Dean of Cashel

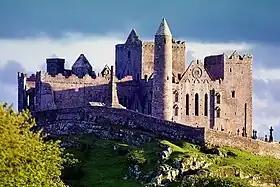
The historic cathedral of St Patrick, located at the Rock of Cashel.

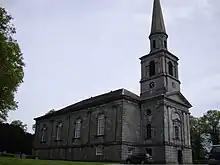
The present Church of Ireland cathedral of St John the Baptist and St Patrick's Rock, Cashel.

The Dean of Cashel is the head of the Chapter of the Cathedral Church of St John the Baptist and St Patrick's Rock, Cashel, one of the Church of Ireland cathedrals of the united Diocese of Cashel, Ferns and Ossory.